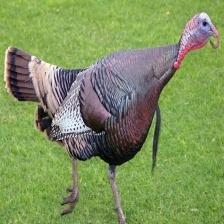
Species: WILD TURKEY
Scientific name: MELEAGRIS GALLOPAVO